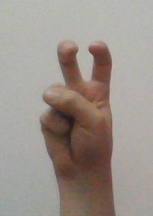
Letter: toot